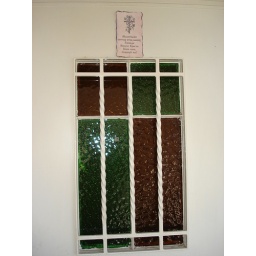
A sign over a door in the Gorny Convent compound, Jerusalem, Israel